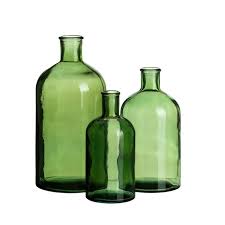
Label: glass